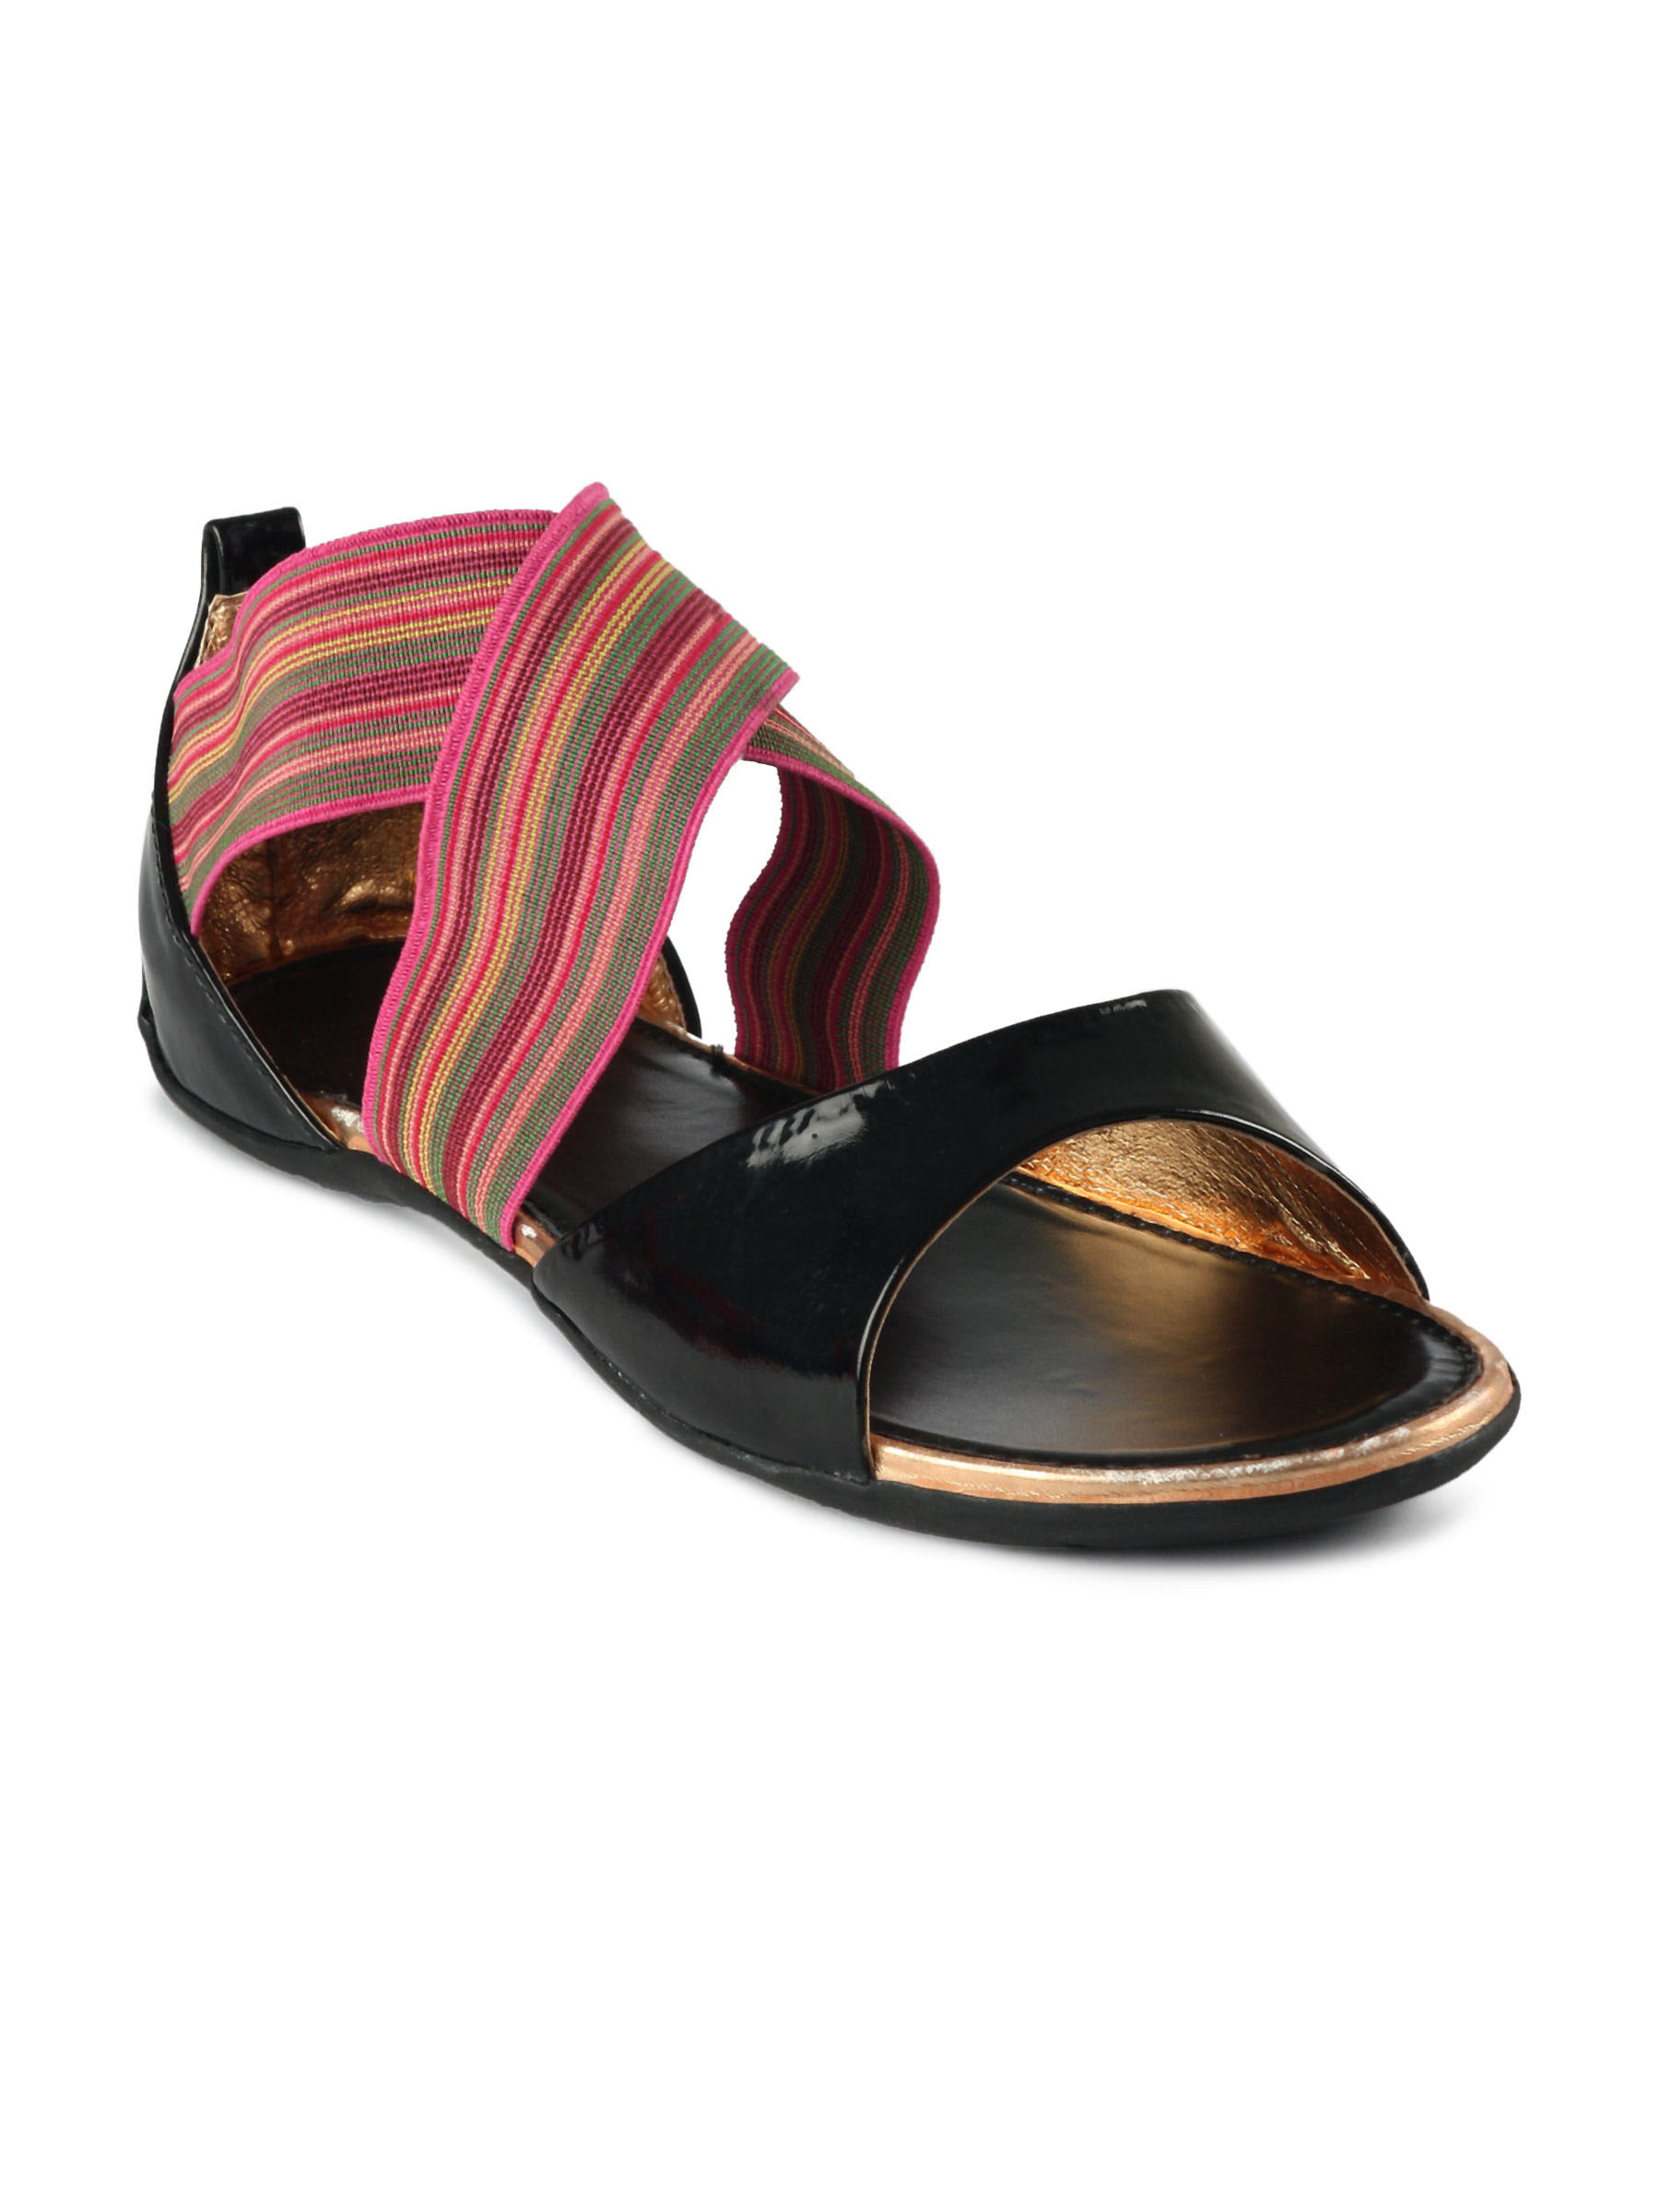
Catwalk Women Casual Black Flats
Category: Footwear / Shoes / Heels
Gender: Women
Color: Black
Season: Winter 2015
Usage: Casual